Hermann Abert

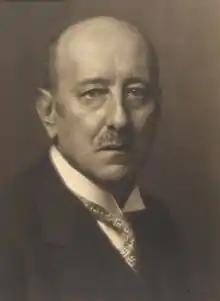
Hermann Abert

Hermann Abert (25 March 1871 – 13 August 1927) was a German historian of music.